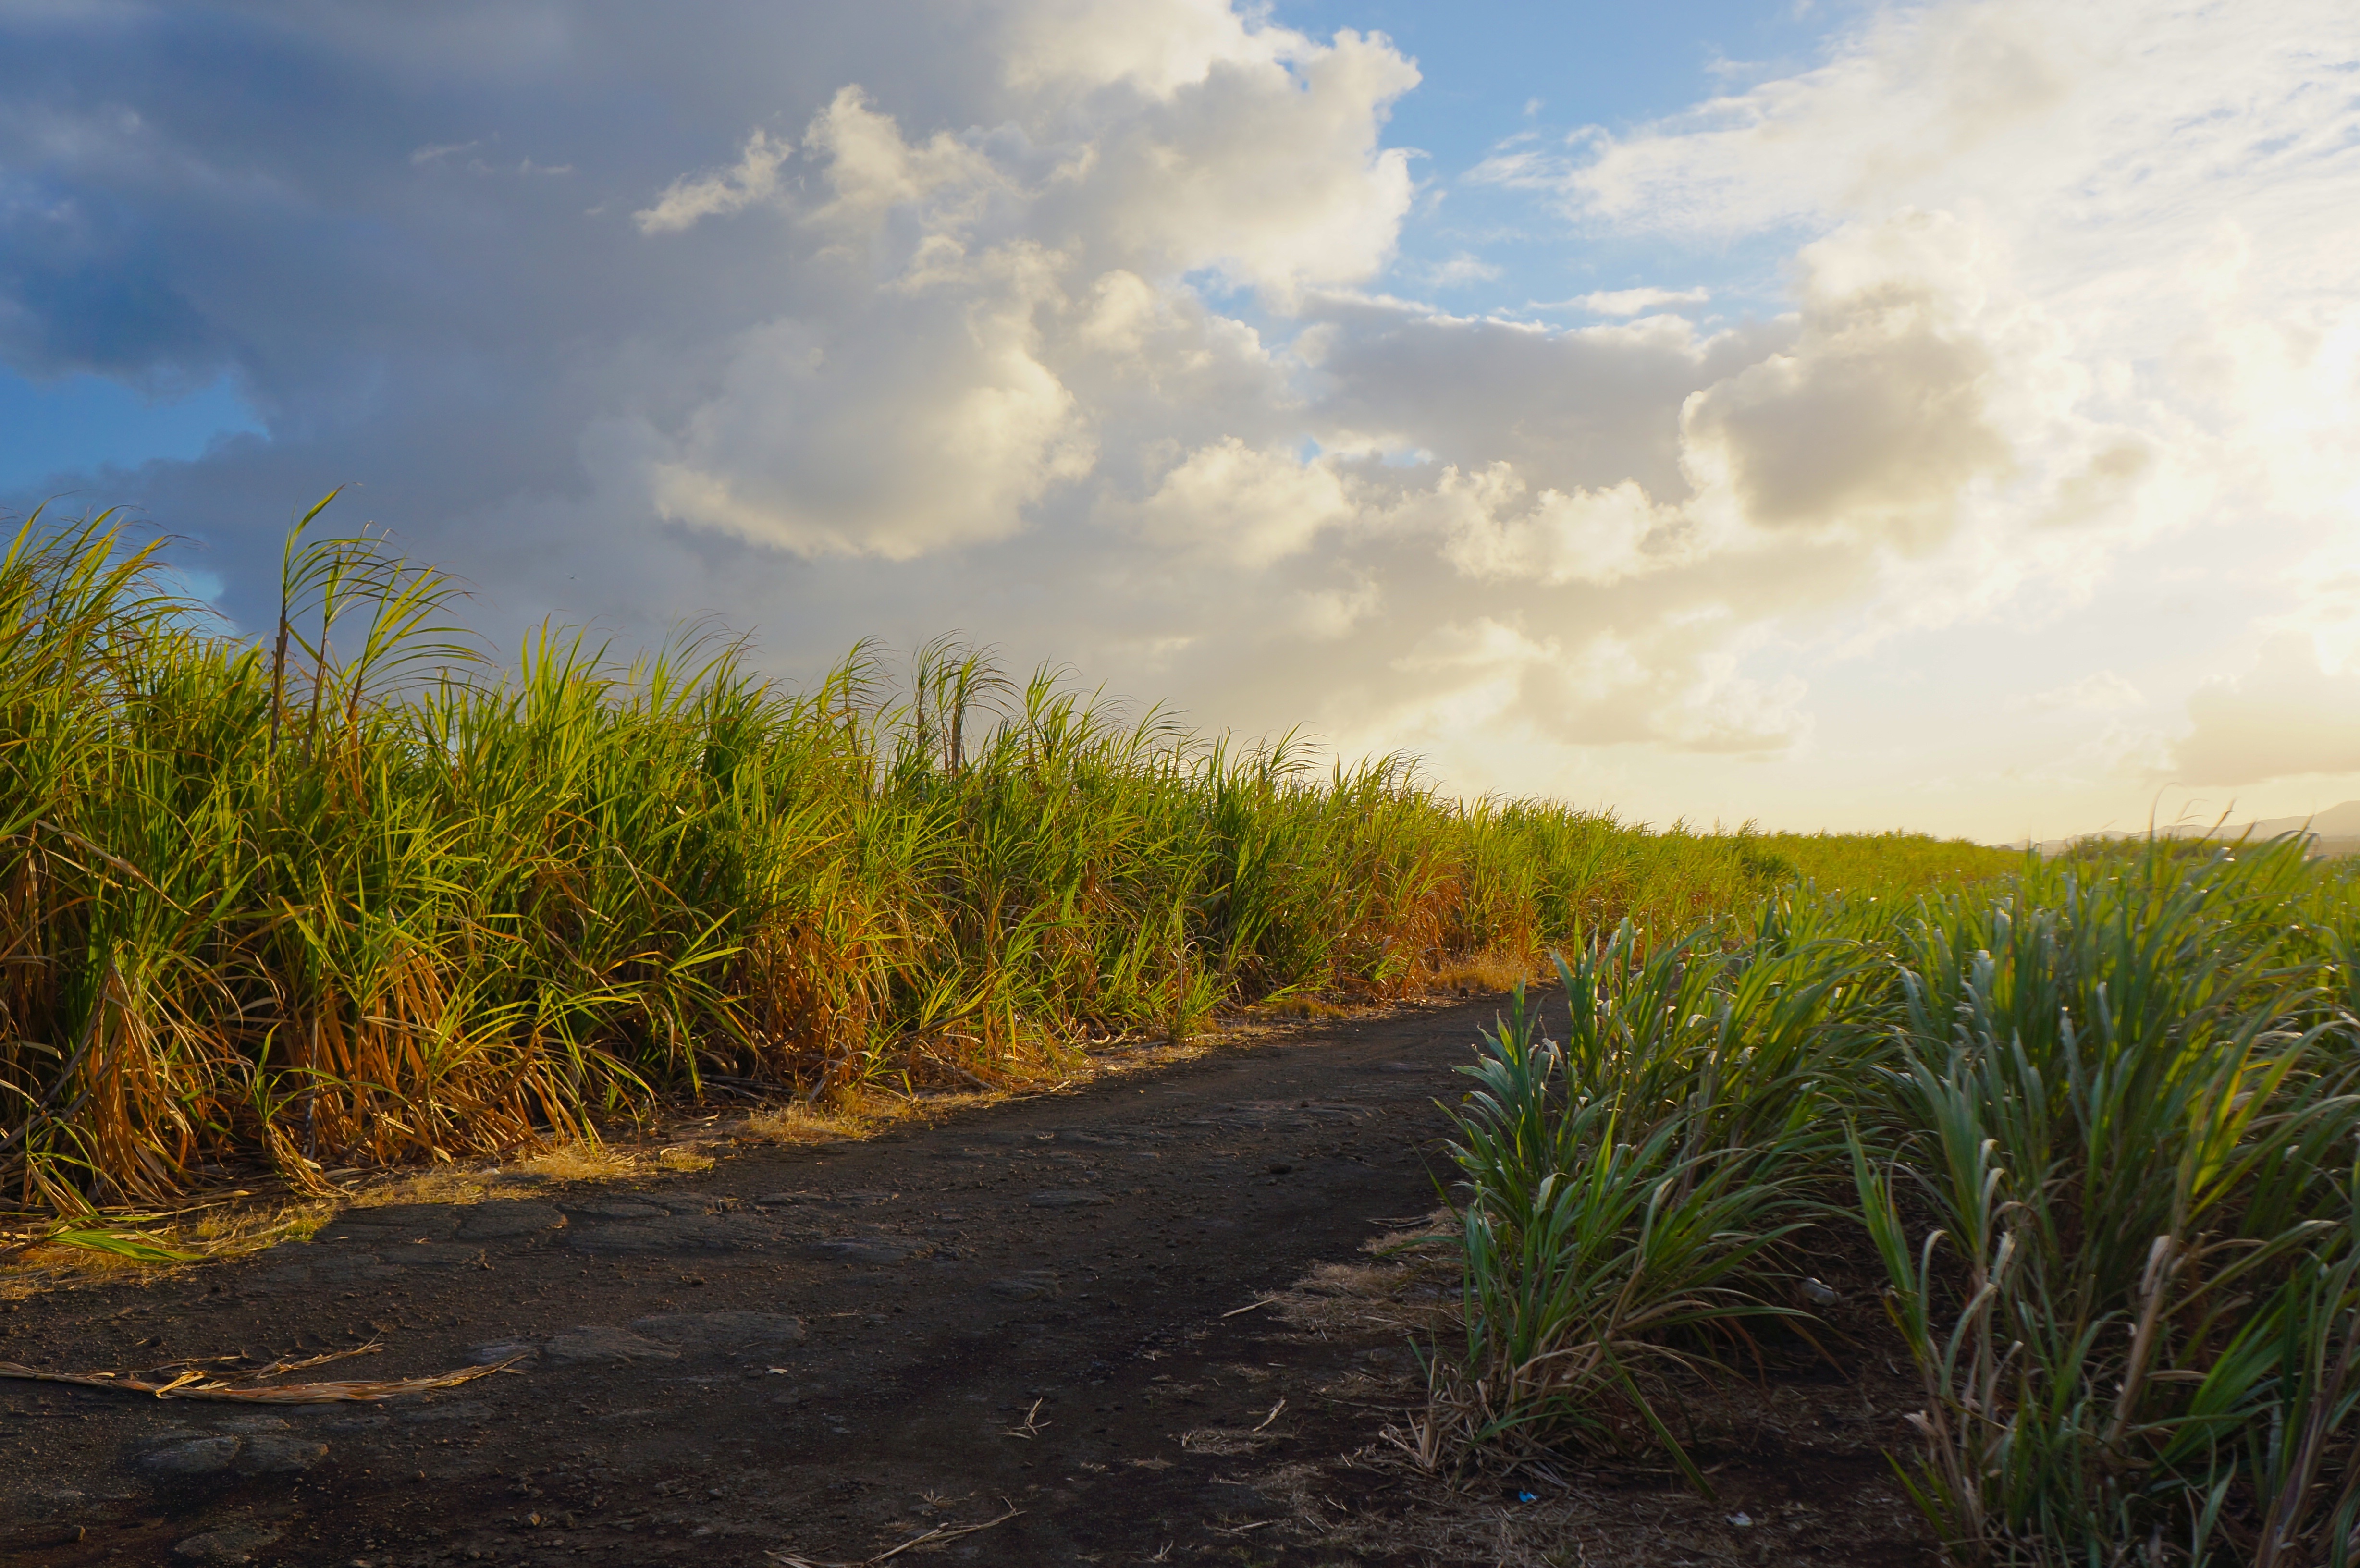
landscape, tree, nature, grass, horizon, mountain, cloud, plant, sky, field, meadow, prairie, sunlight, morning, hill, crop, soil, agriculture, grassland, habitat, rural area, natural environment, atmospheric phenomenon, grass family